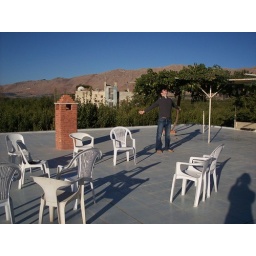
Sunrise at Fateh's parents house in Zabadany. This is the roof of the house.